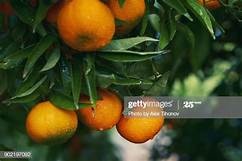
Label: mandarine